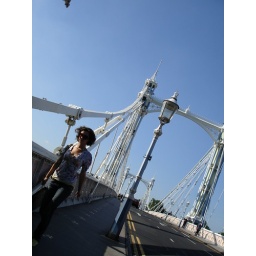
a girl walking over Albert Bridge